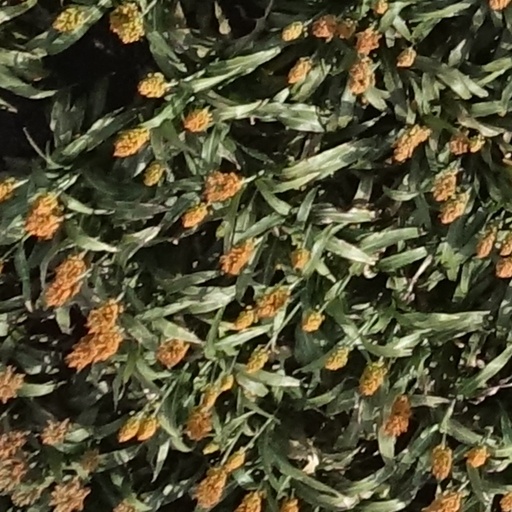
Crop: sorghum